William Wallace Campbell

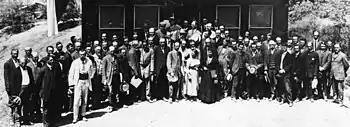
Campbell at the Fourth Conference International Union for Cooperation in Solar Research at Mount Wilson Observatory, 1910

After graduating he was appointed Professor of Mathematics at the University of Colorado but soon moved back to Michigan as an instructor in astronomy. In 1891 he was invited to work on spectroscopy at Lick Observatory in California. Campbell was a pioneer of astronomical spectroscopy and catalogued the radial velocities of stars. He was also recognized for his work in solar eclipse photography. In 1893 he discovered the Wolf–Rayet star HD 184738 (also known as Campbell's hydrogen envelope star). He was made a director of Lick Observatory from 1901 to 1930. He was nominated for the Nobel Prize in Physics by George Ellery Hale and Simon Newcomb in 1901.